Wiwaxia

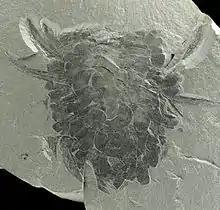
"Wiwaxia corrugata" from the Burgess Shale. Mouthparts are visible in enlargement. From Smith (2013)

Butterfield also contended that "Wiwaxia" feeding apparatus, instead of being mounted in the middle of its "head", was just as likely to be mounted in two parts on the sides of the "head", an arrangement that is common in polychaetes. He went so far as to classify "Wiwaxia" as a member of a modern order, Phyllodocida, and pointed out that "Wiwaxia" lack of obvious segmentation is no barrier to this, as some modern polychaetes also show no segmentation except during development. He later noted that "Wiwaxia" lack some polychaete features which he would expect to be easily preserved in fossils, and therefore a stem-group annelid, in other words an evolutionary "aunt" of modern annelids.